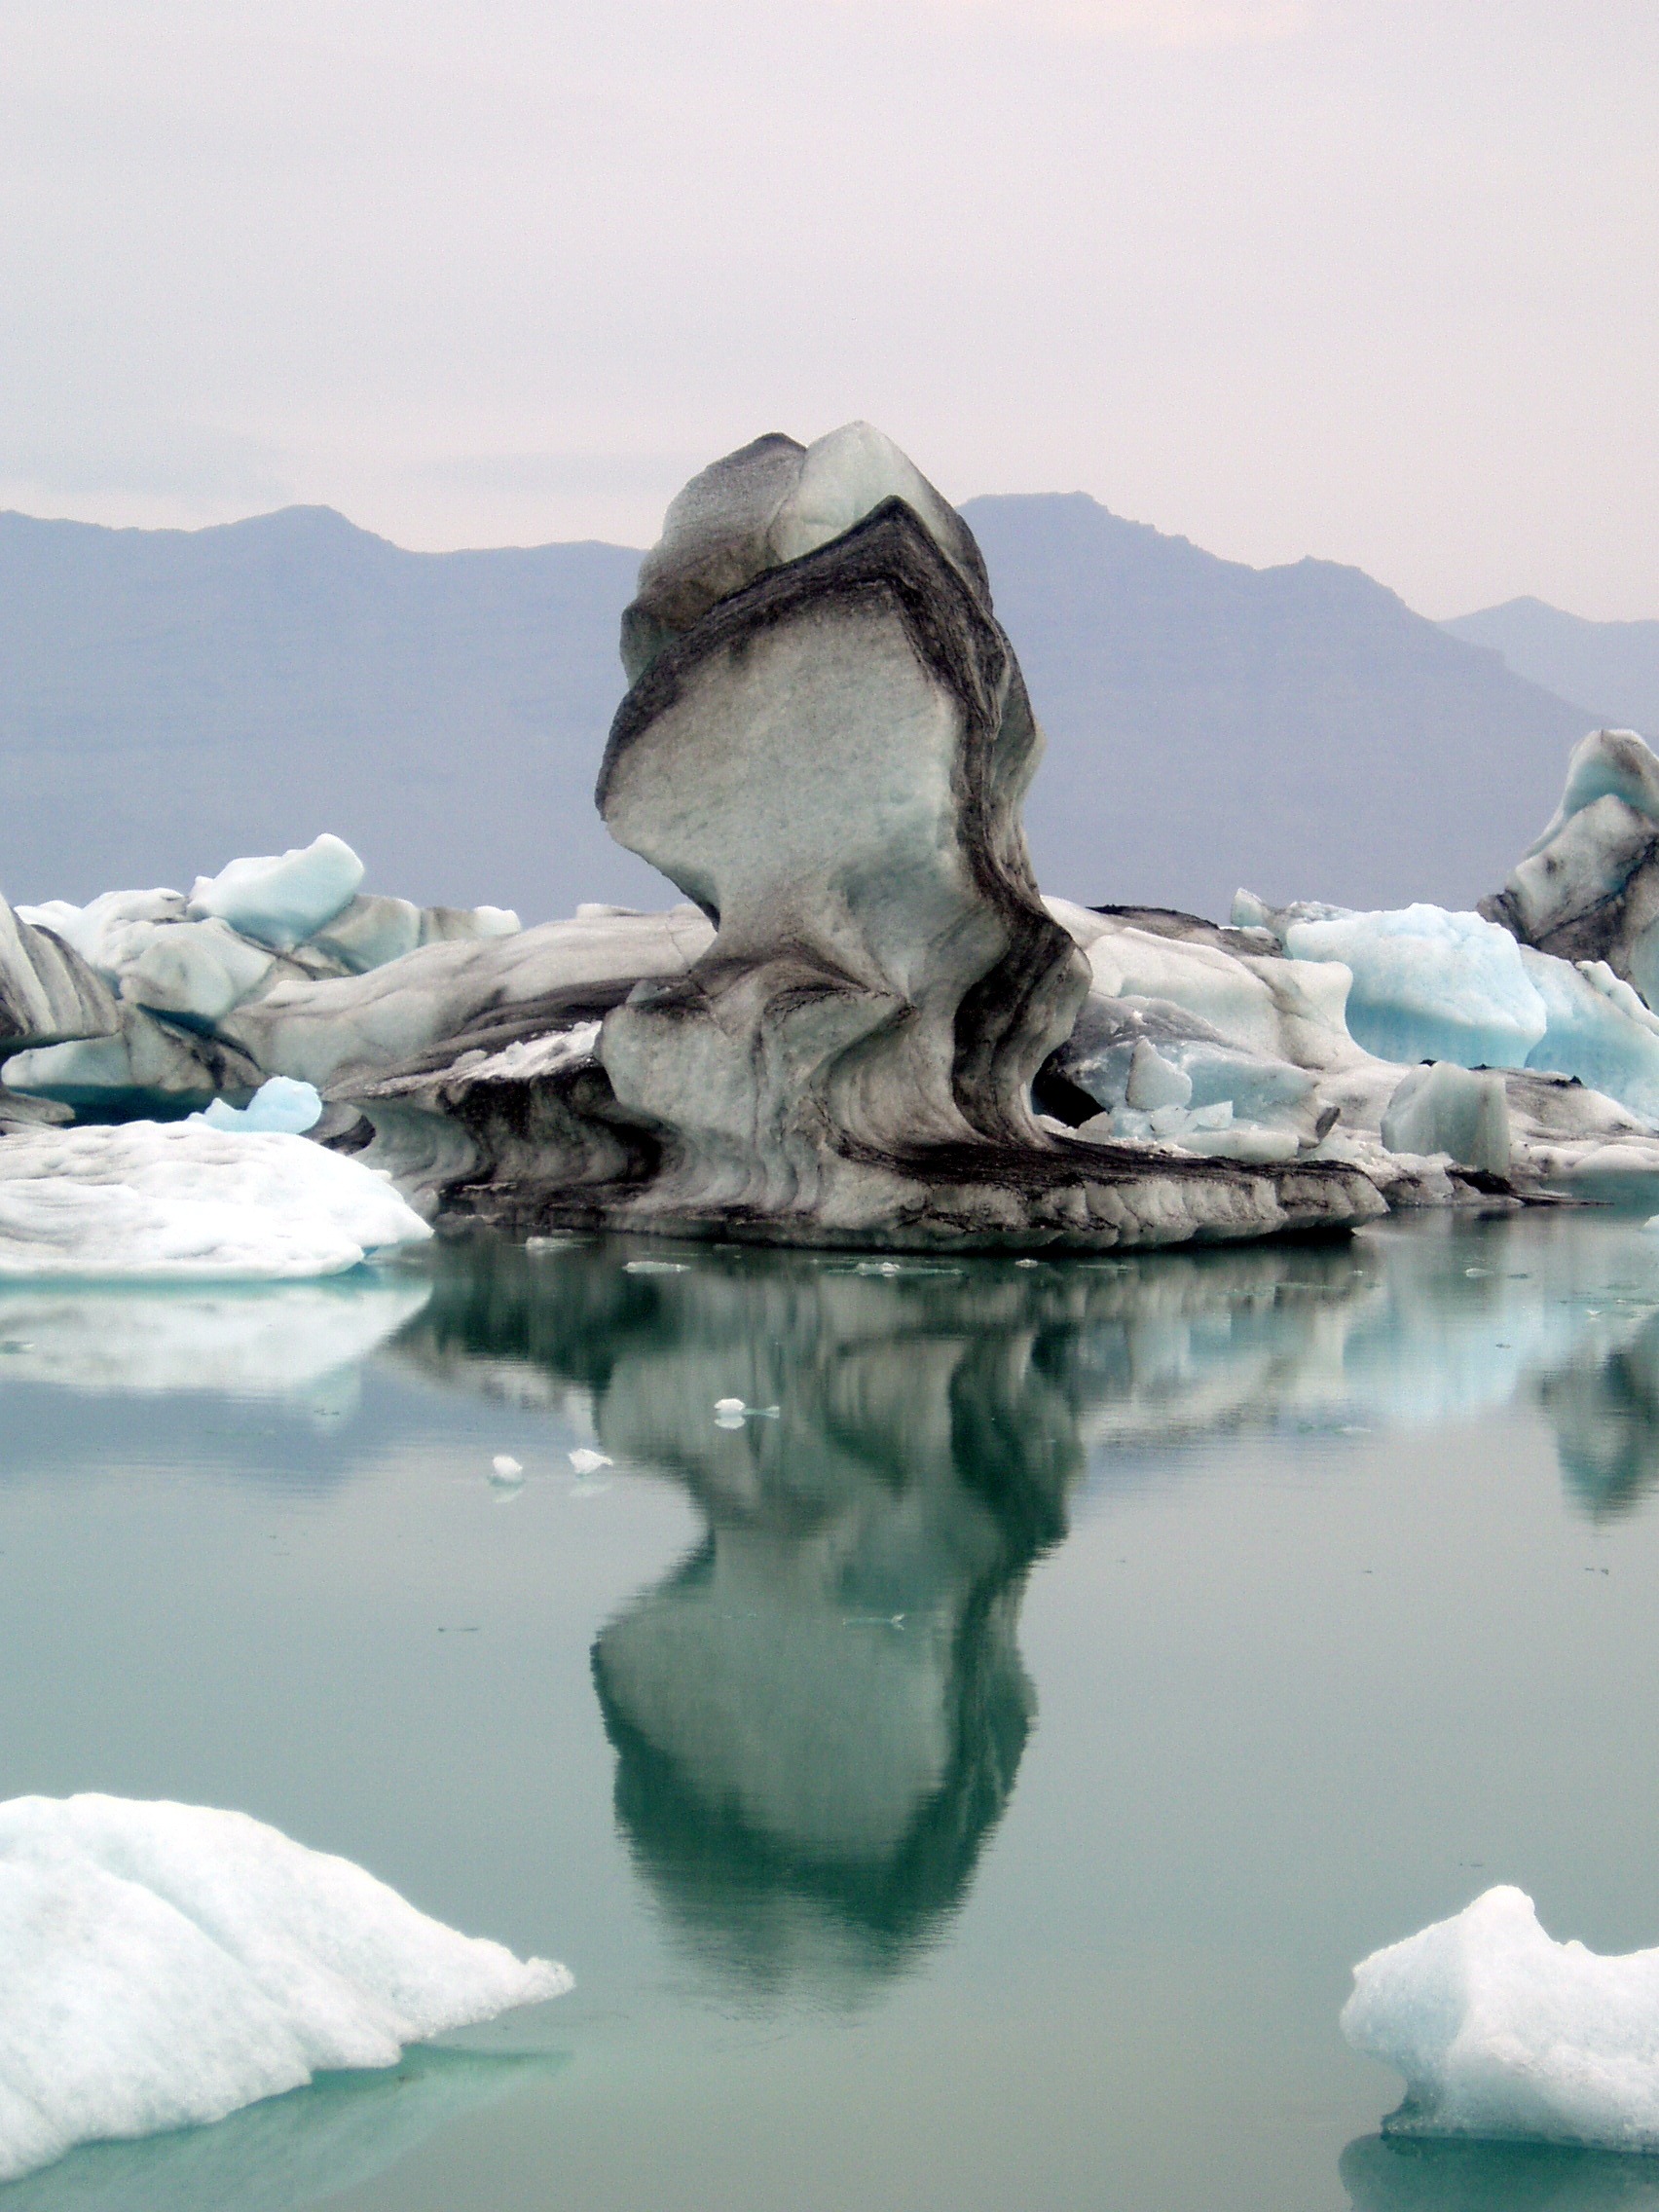
sea, water, snow, cold, winter, ice, reflection, glacier, iceland, arctic, season, iceberg, melting, jokulsarlon, freezing, arctic ocean, sea ice